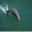
Label: dolphin